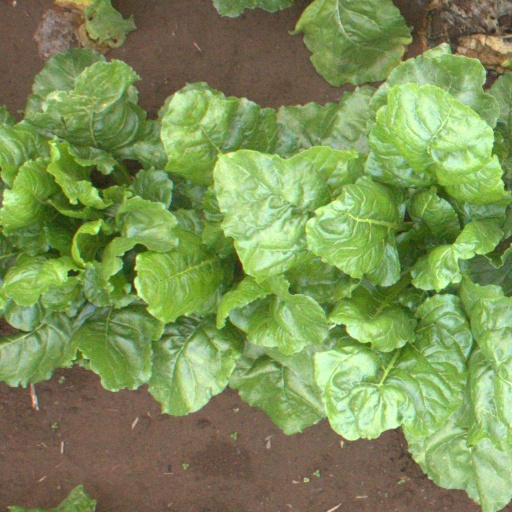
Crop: sugar beet